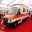
Label: ambulance